List of Major League Baseball career fielding errors leaders

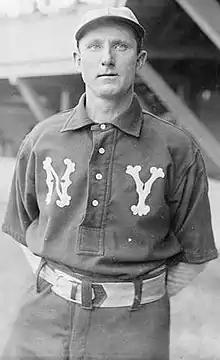
Herman Long, the all-time leader in fielding errors.

In baseball statistics, an error is an act, in the judgment of the official scorer, of a fielder misplaying a ball in a manner that allows a batter or baserunner to advance one or more bases or allows an at bat to continue after the batter should have been put out.